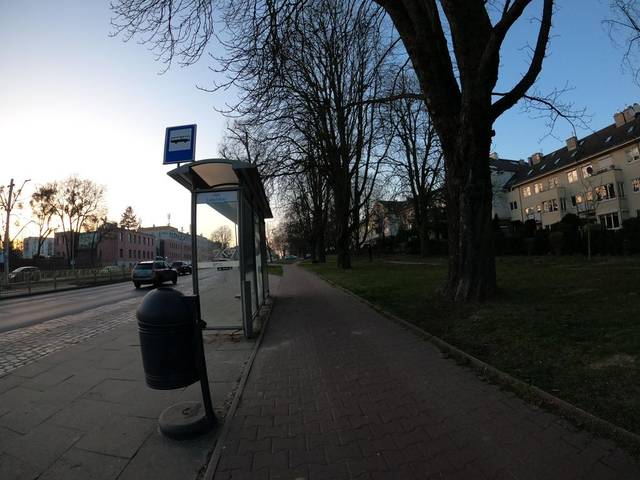
Region: Germany
Coordinates: 53.452, 14.513